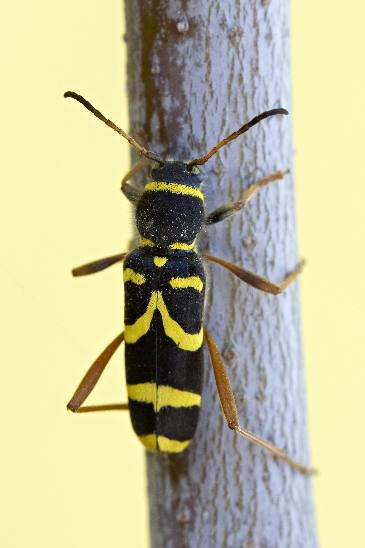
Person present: No